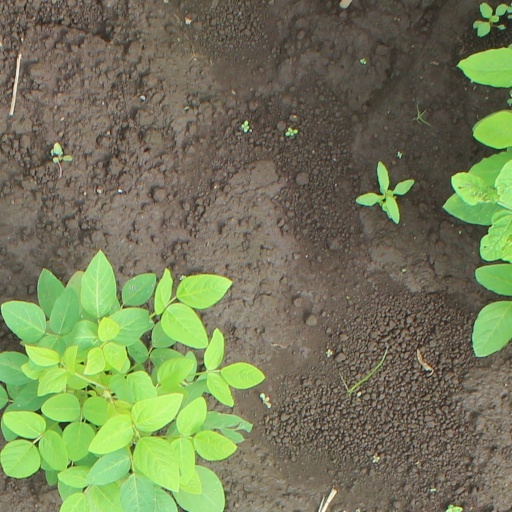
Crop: soybean